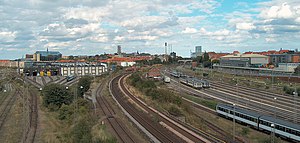
Aarhus / Infrastruktur / Trafik / Kollektiv trafik
Aarhus set fra Ringgadebroen
Århus set fra Ringgadebroen
Aarhus eller Århus er Danmarks næststørste og Jyllands største byområde med 280.534 indbyggere. I Aarhus Kommune bor der 349.983 indbyggere. I den større byzone regner Eurostat med et befolkningstal på 845.971.